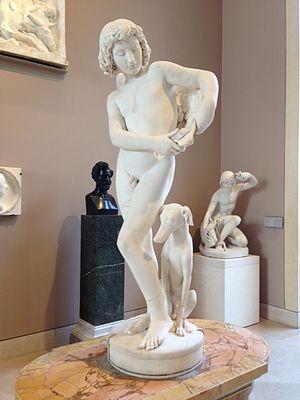
Jean-Marie Bonnassieux, L'Amour se coupant les ailes, 1838-1841, marbre, Paris, musée du Louvre
Jean Marie Bienaimé Bonnassieux est un sculpteur français, né le 18 septembre 1810 à Panissières et mort le 3 juin 1892 à Paris 7ᵉ.